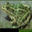
Label: frog